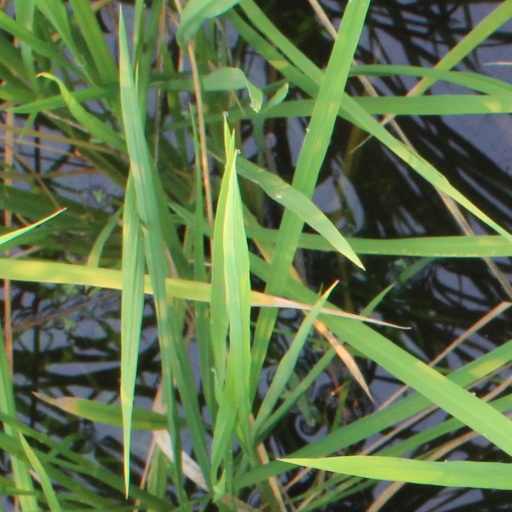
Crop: rice